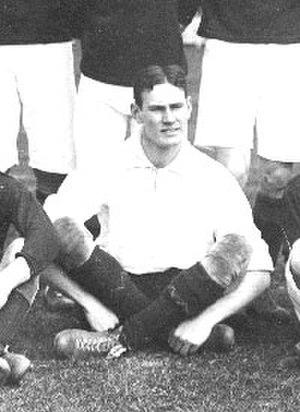
Marius Jan Göbel, dit Just Göbel, est un gardien de but de football international et médecin néerlandais.